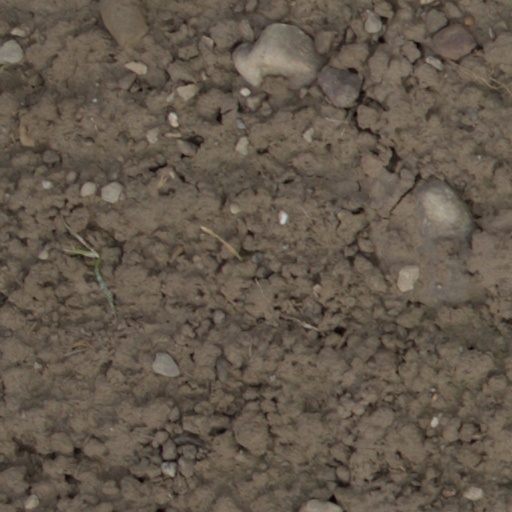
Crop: wheat